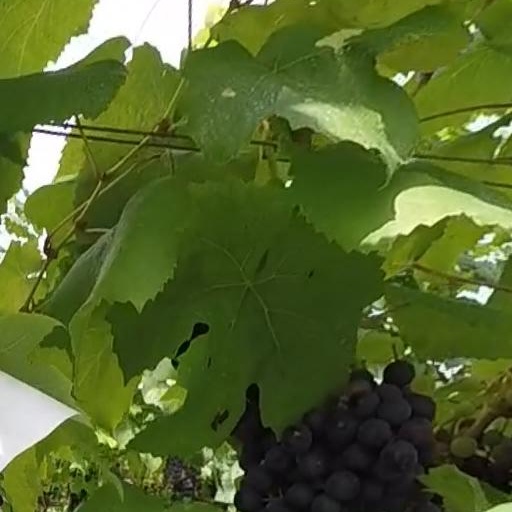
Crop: grape